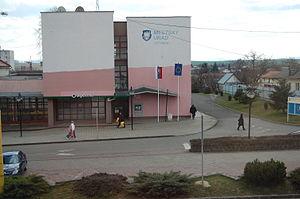
Sečovce est une ville de la région de Košice, en Slovaquie, dans l'ancien comitat hongrois de Zemplín.